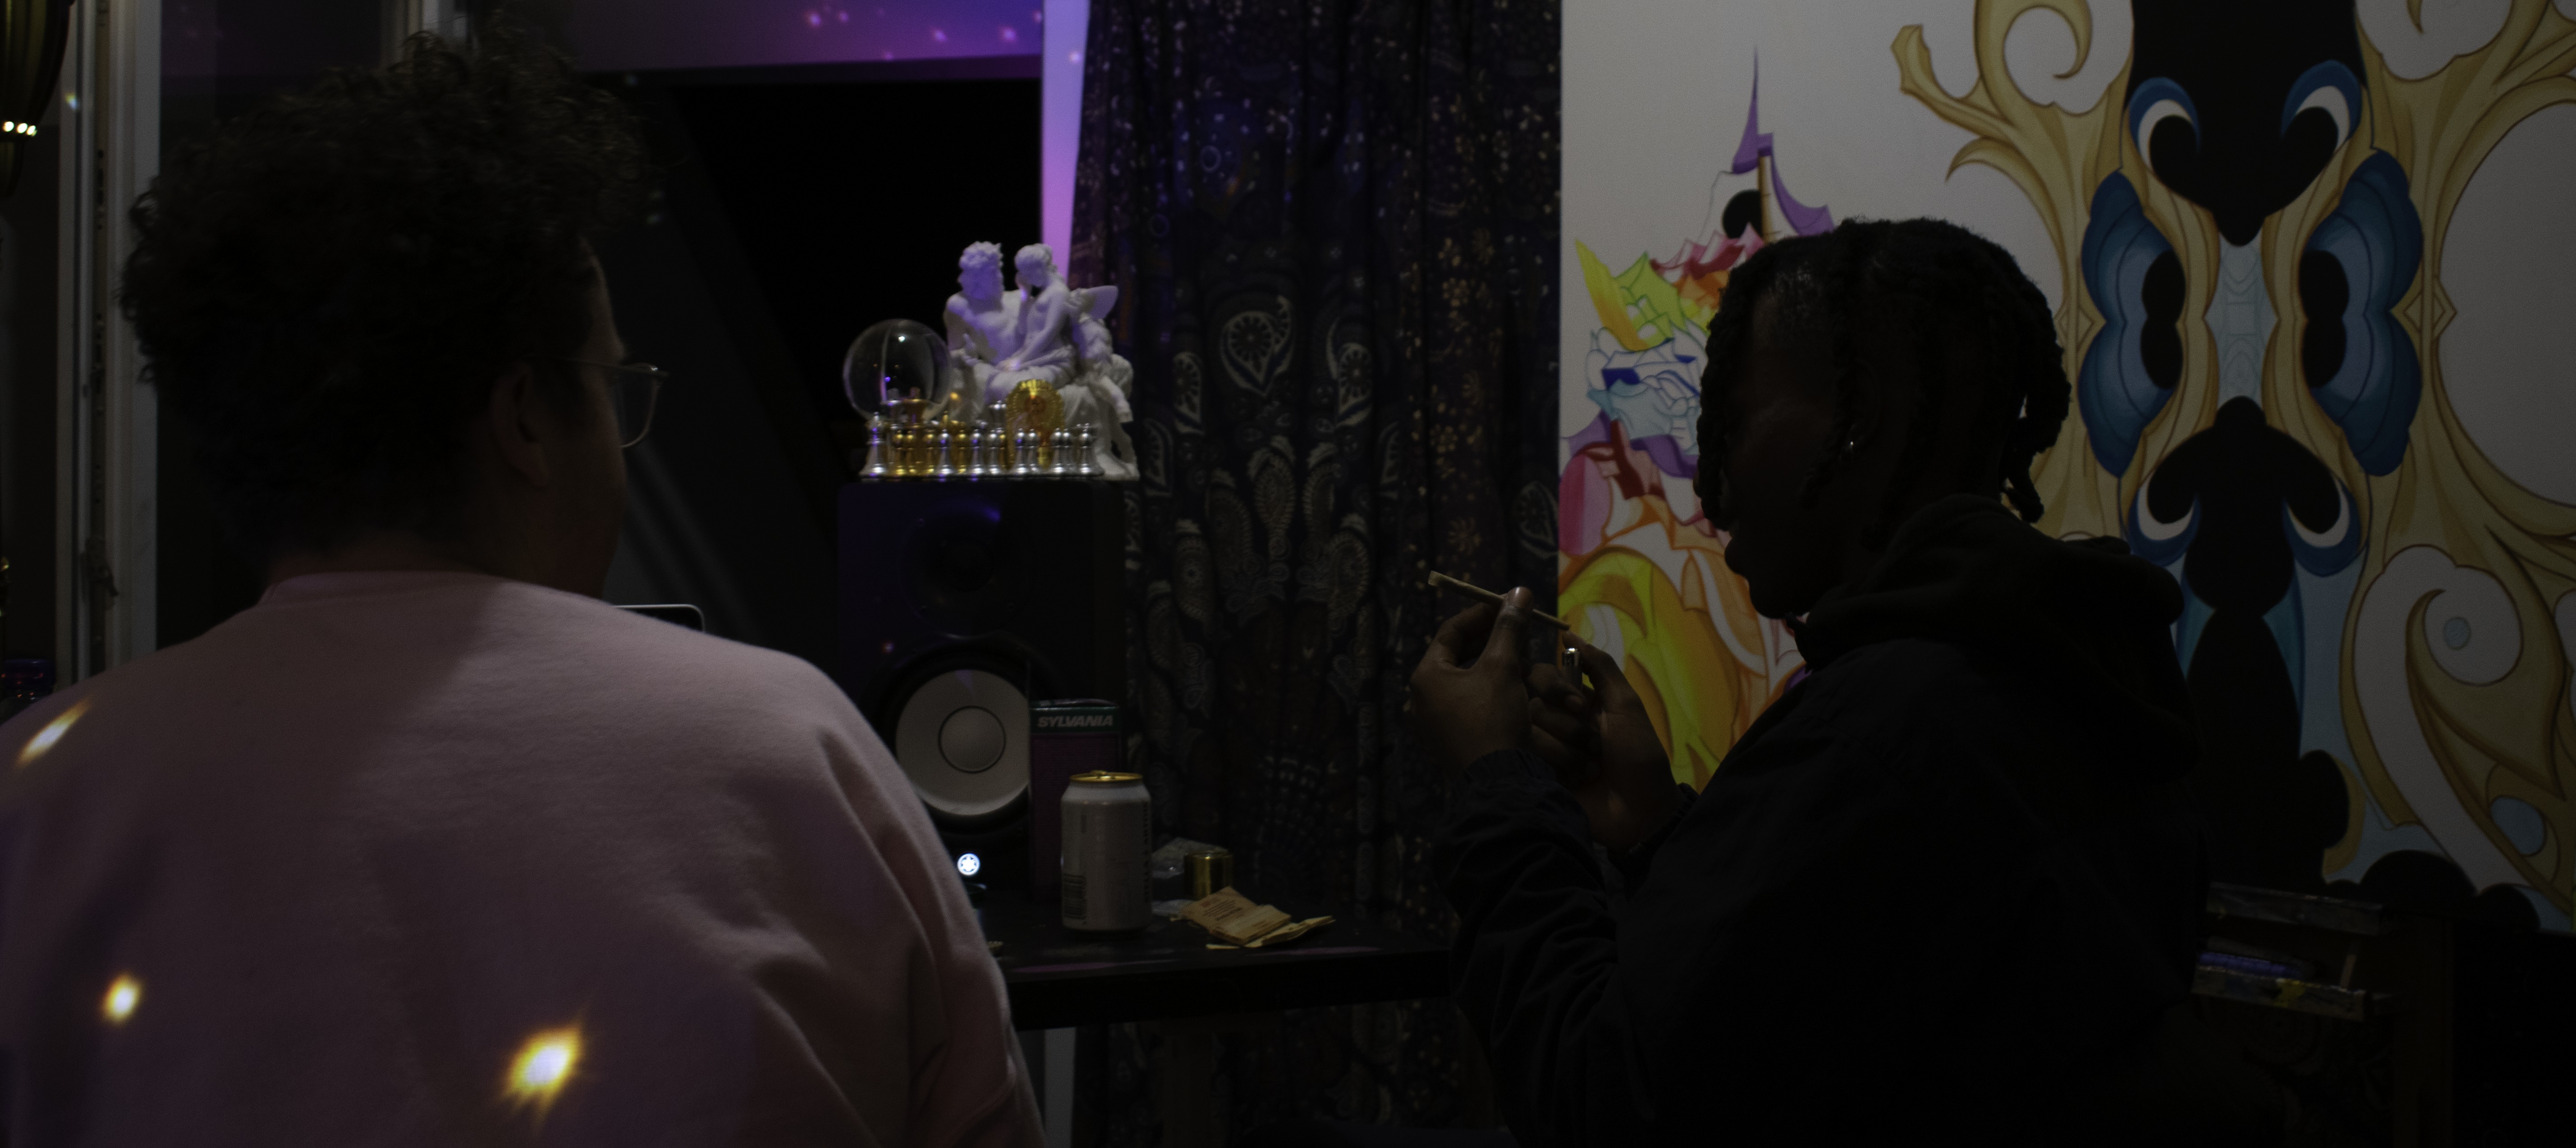
Brecht, Corbeel, illustration, art, work, photography, outside, inside, light, composition, national, nature, color, colour, design, popular, tree, france, belgium, germany, italy, brussels, Brecht Corbeel, decoration, props, concept art, photobashing, reference, blog, people, panda, photograph, black, violet, purple, darkness, snapshot, fun, human, black hair, visual arts, midnight, temple, space, event, night, magenta, plant, world